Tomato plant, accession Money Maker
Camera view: vertical (180 deg); turntable rotation: 210 degrees
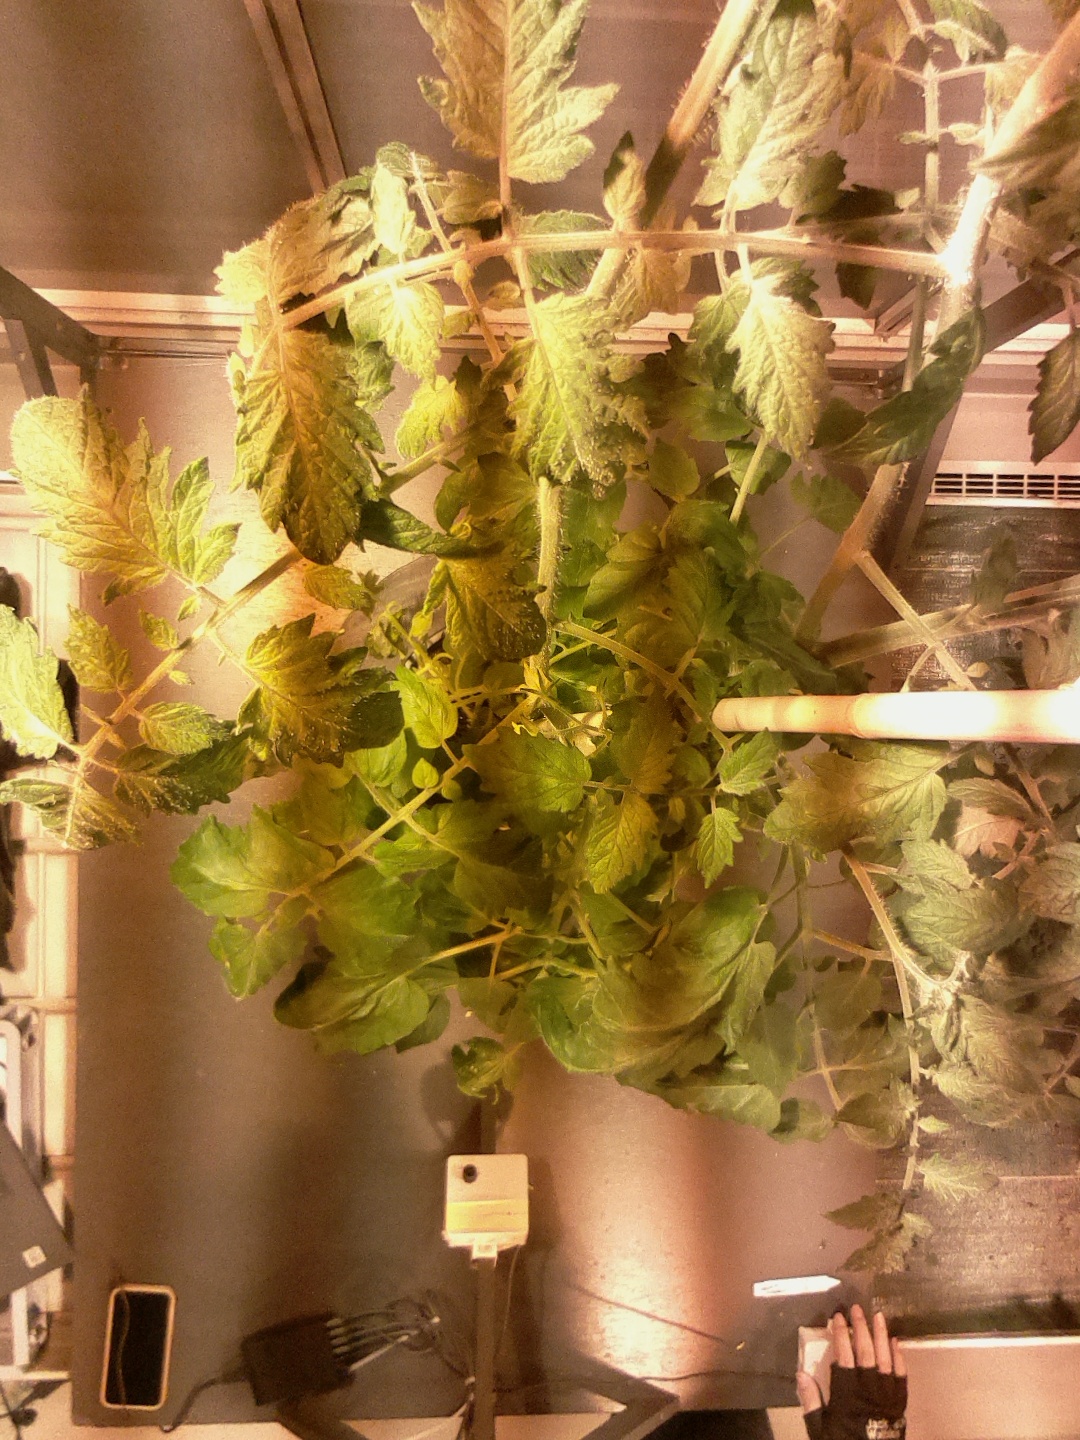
BBCH growth stage 70: Fruits at the main stem or branches visibles